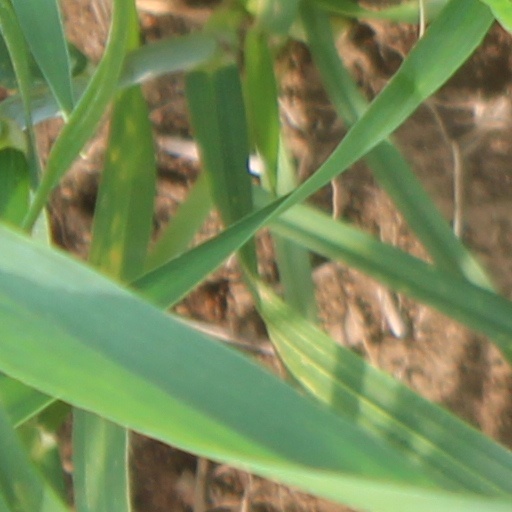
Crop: wheat